Vacherie du Parc

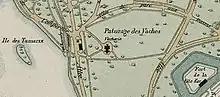
Location of the former cow farm, to the south of the lake (north is on the left).

Shortly after the opening of the Parc de la Tête d'Or in 1857, following the introduction of fallow deer for the creation of the zoo, cows and sheep were brought in to maintain the lawns. From 1861 onwards, the cows' milk was sold on the Place Bellecour.